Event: Nepal Earthquake
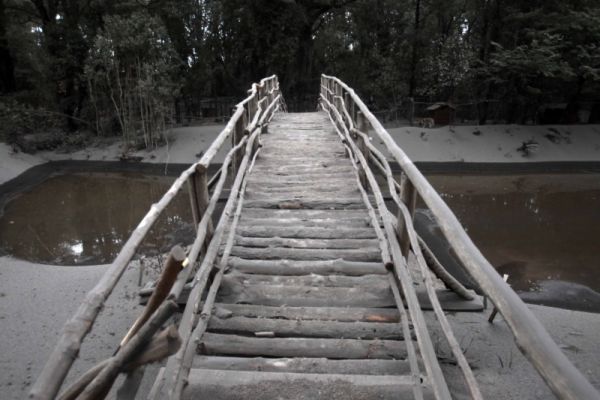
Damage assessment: no_damage